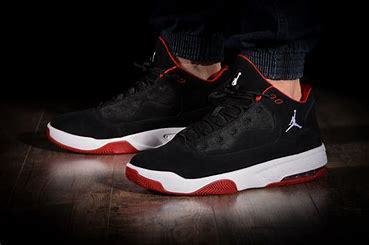
Brand: Jordan
Model: Max Aura 2